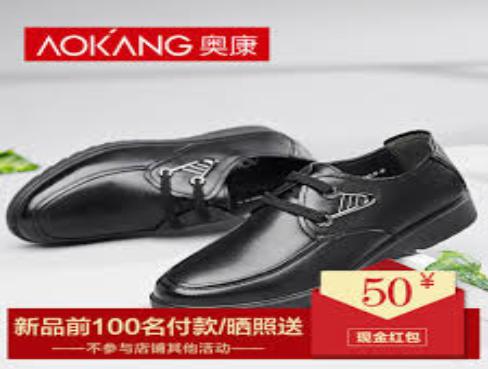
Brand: AOKANG
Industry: Clothes